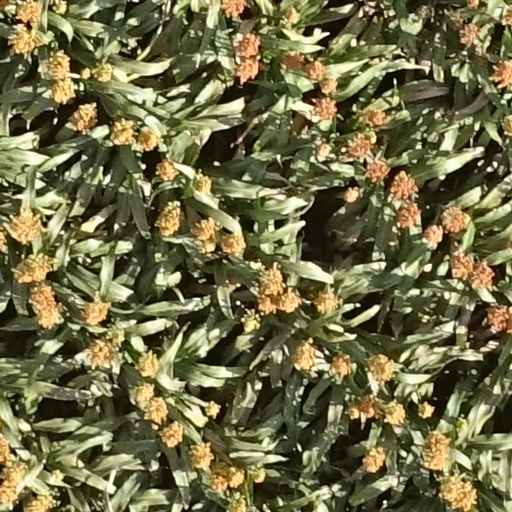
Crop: sorghum